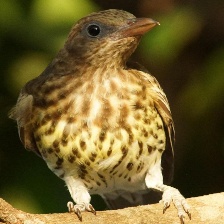
Species: AUSTRALASIAN FIGBIRD
Scientific name: SPHECOTHERES VIEILLOTI